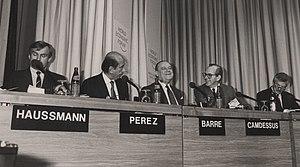
Carlos Andrés Pérez Rodríguez, surnommé CAP, est un homme d'État vénézuélien, président de la République pour deux mandats, de 1974 à 1979, et de 1989 à 1993.